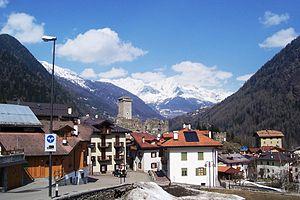
Ossana est une commune italienne d'environ 800 habitants située dans la province autonome de Trente dans la région du Trentin-Haut-Adige dans le nord-est de l'Italie.